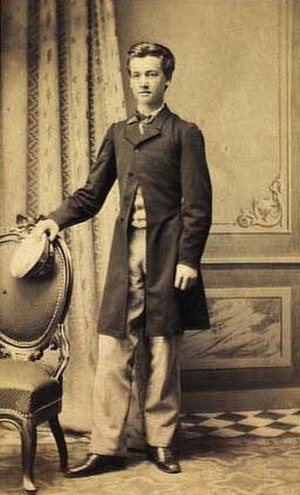
Henrik Bohr
Henrik Bohr